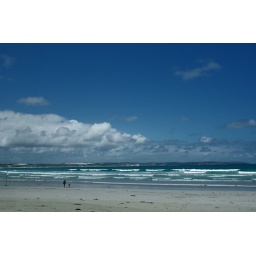
taken out a car window at Cape Bridgewater near portland